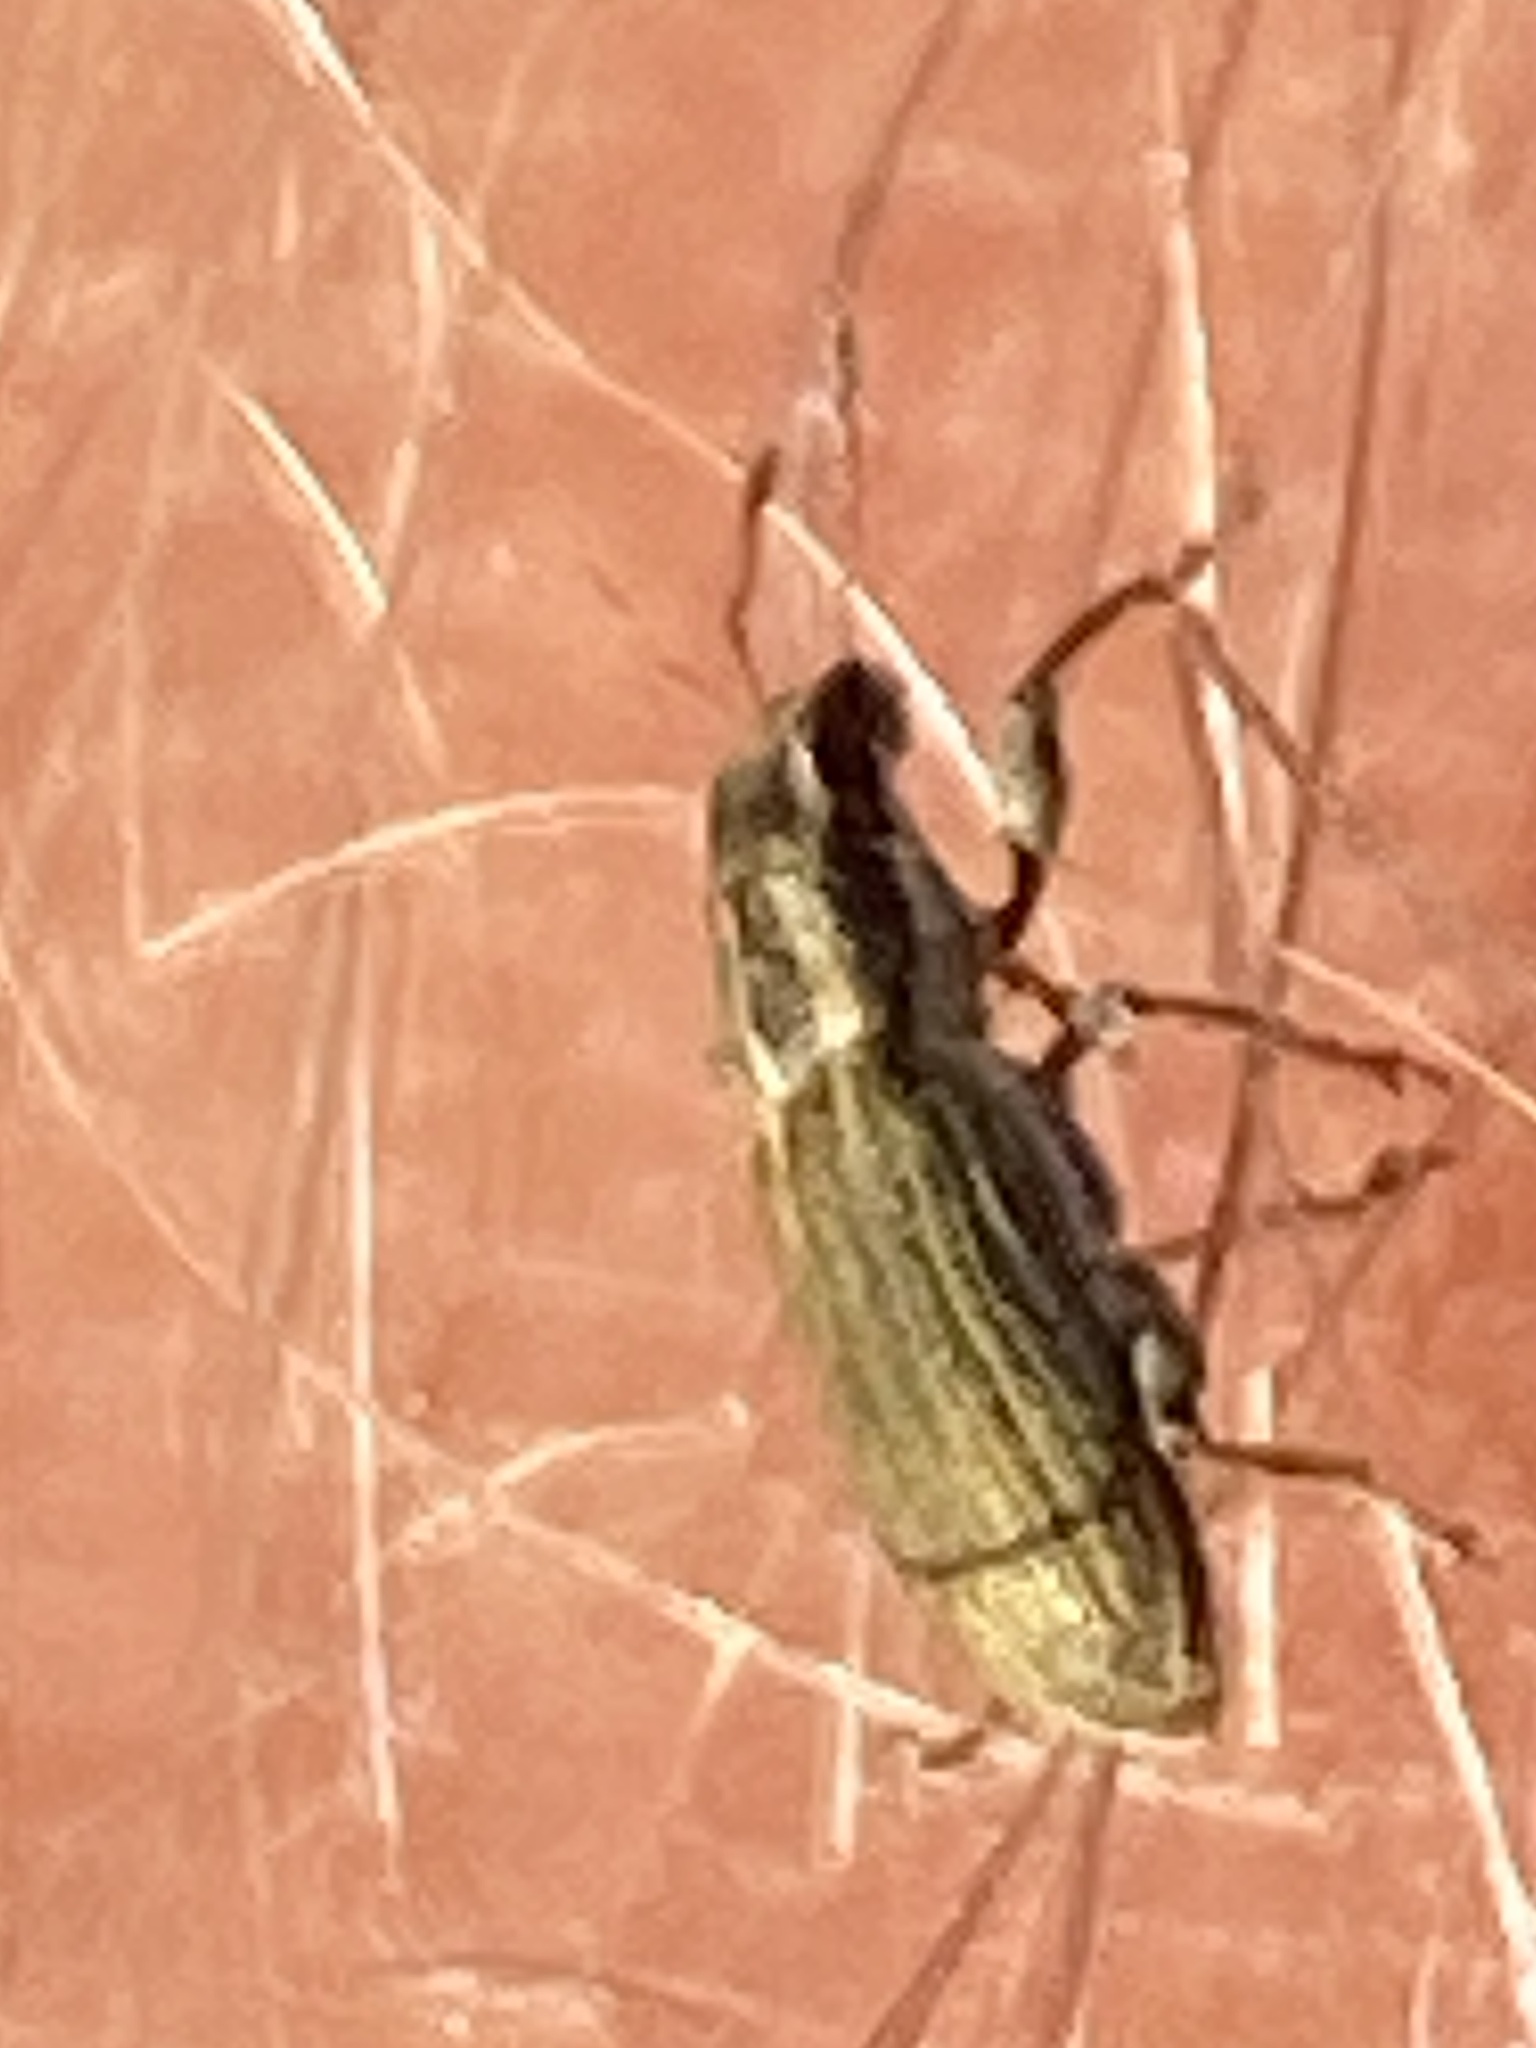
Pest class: pea_leaf_weevil